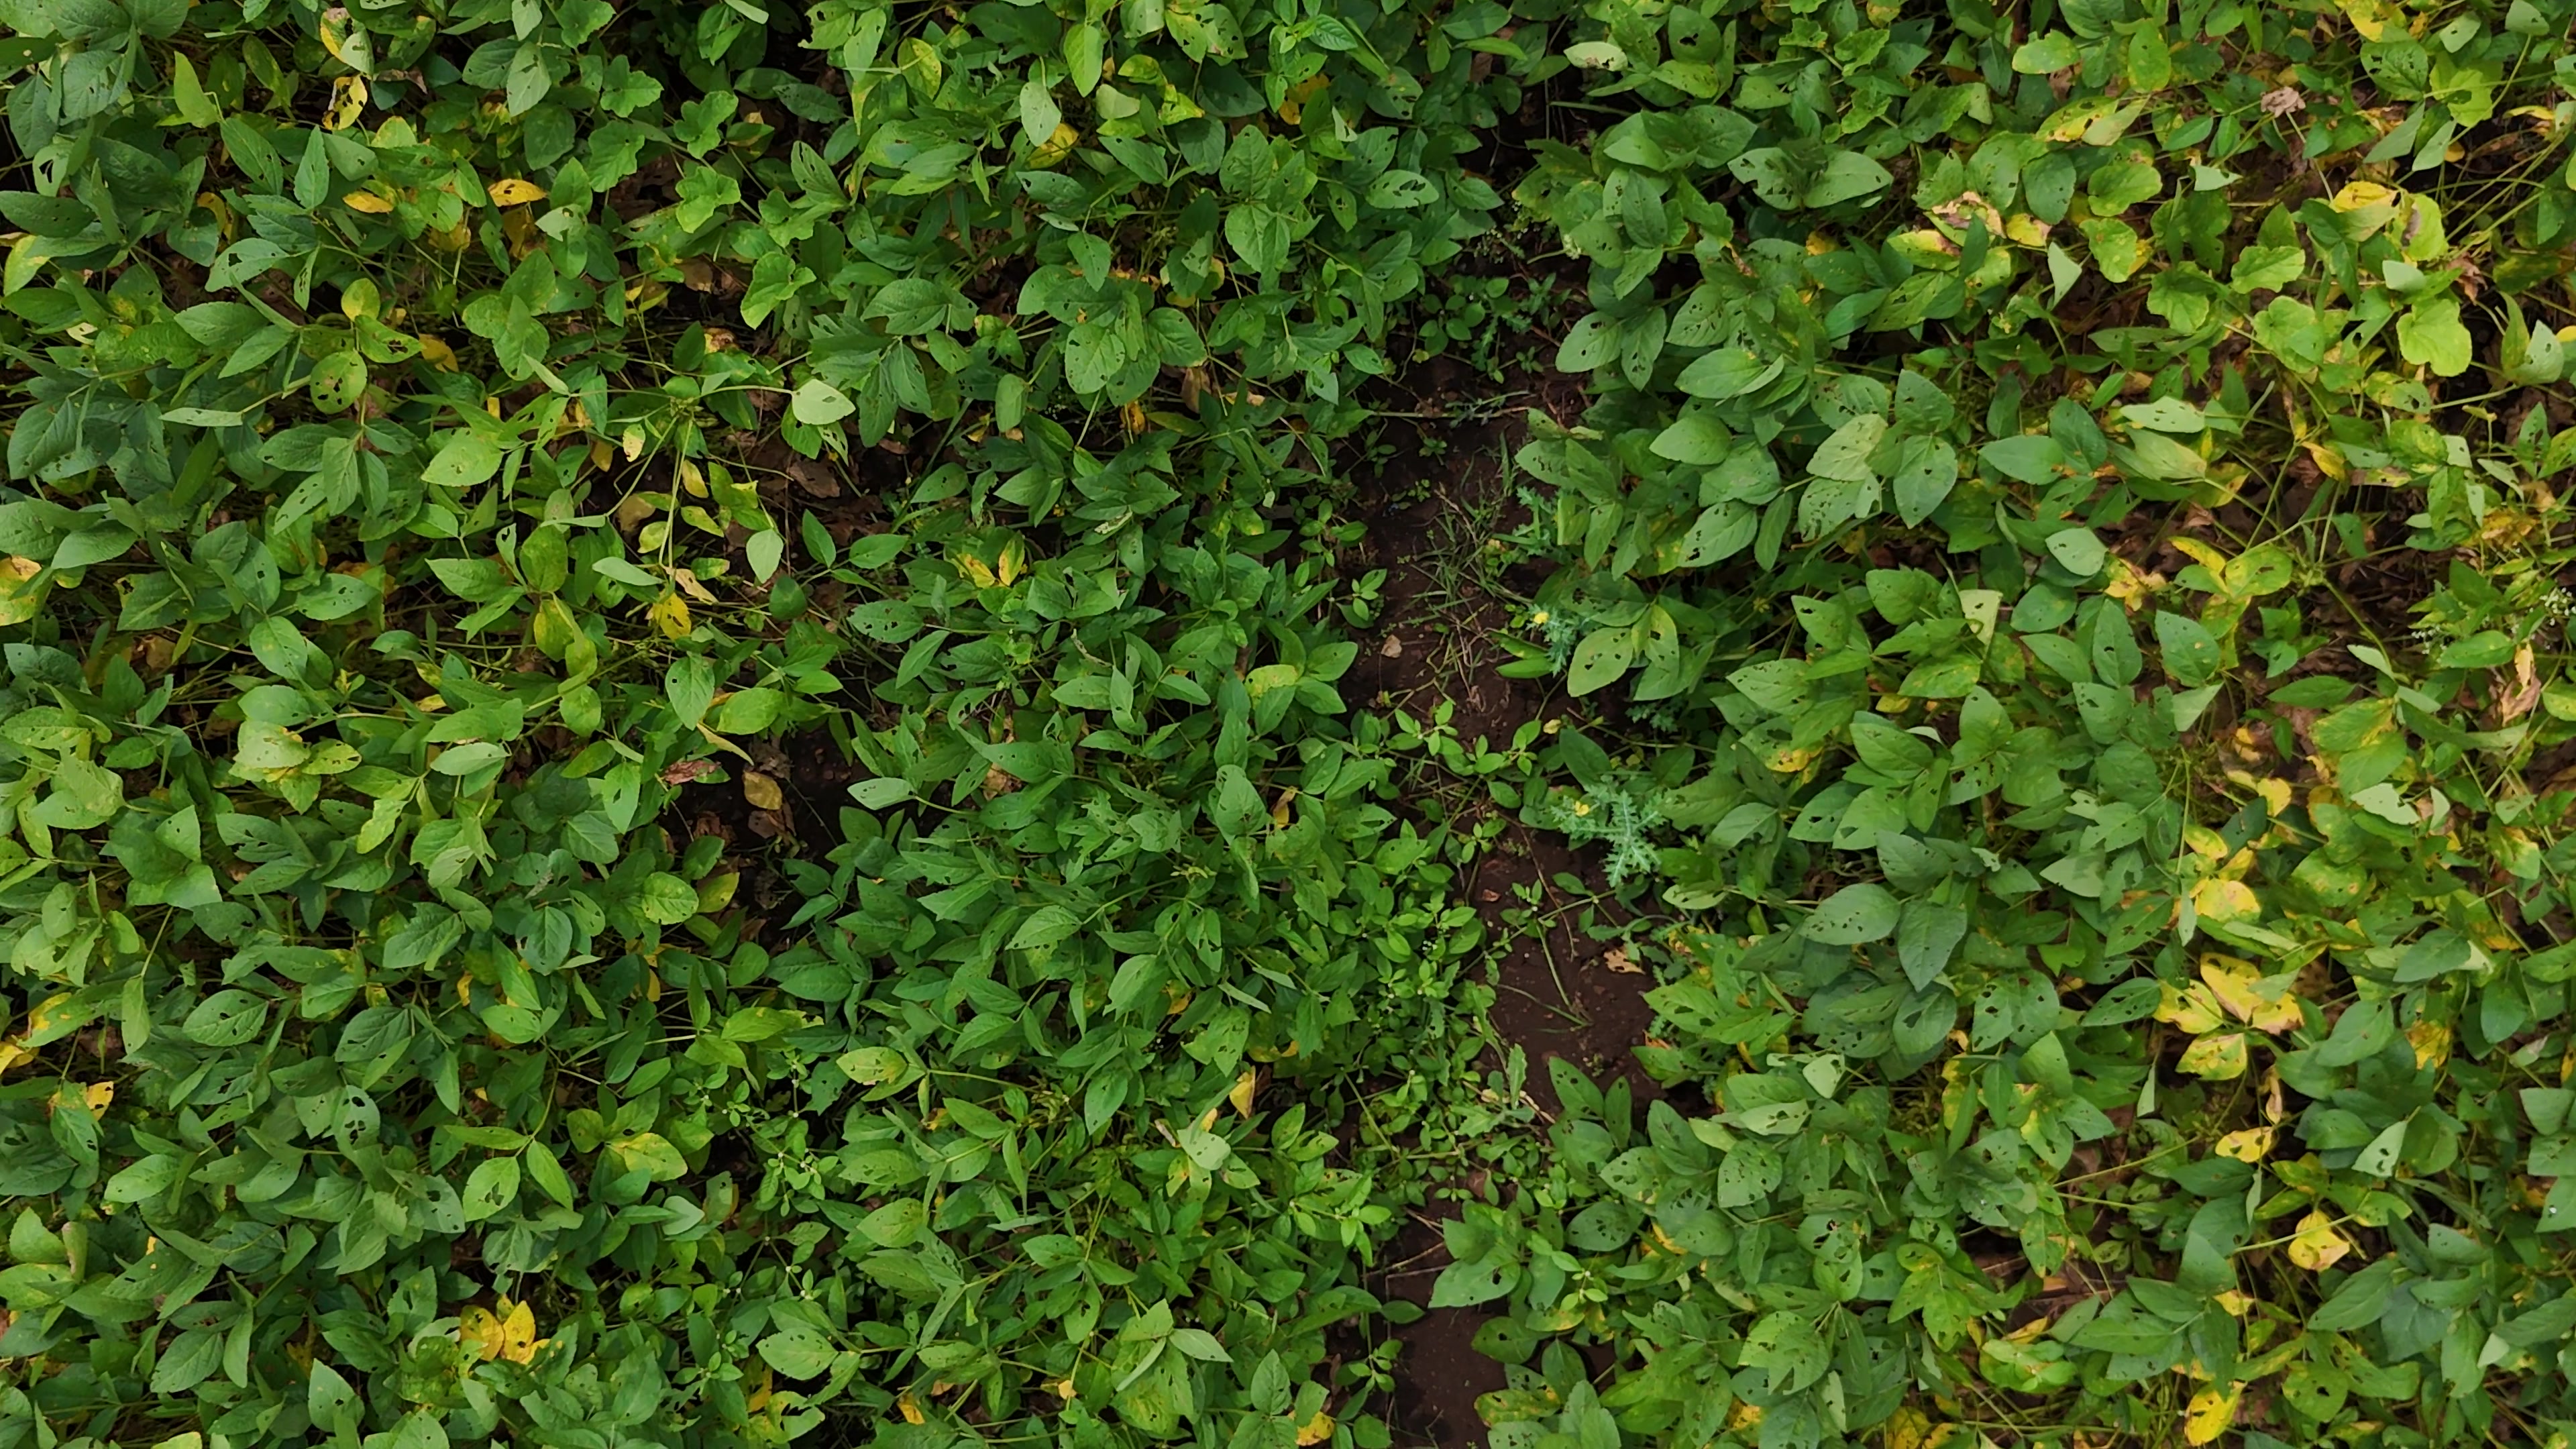
Label: Rust